Evolutionary developmental biology

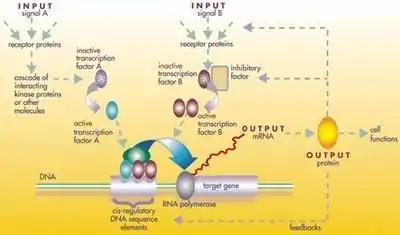
A gene regulatory network

The protein products of the regulatory toolkit are reused not by duplication and modification, but by a complex mosaic of pleiotropy, i.e., being applied unchanged in many independent developmental processes, giving pattern to many dissimilar body structures. The loci of these pleiotropic toolkit genes have large, complicated and modular cis-regulatory elements. For example, while a non-pleiotropic rhodopsin gene in the fruit fly has a cis-regulatory element just a few hundred base pairs long, the pleiotropic eyeless cis-regulatory region contains 6 cis-regulatory elements in over 7000 base pairs. The regulatory networks involved are often very large. Each regulatory protein controls "scores to hundreds" of cis-regulatory elements. For instance, 67 fruit fly transcription factors controlled on average 124 target genes each. All this complexity enables genes involved in the development of the embryo to be switched on and off at exactly the right times and in exactly the right places. Some of these genes are structural, directly forming enzymes, tissues and organs of the embryo. But many others are themselves regulatory genes, so what is switched on is often a precisely-timed cascade of switching, involving turning on one developmental process after another in the developing embryo.